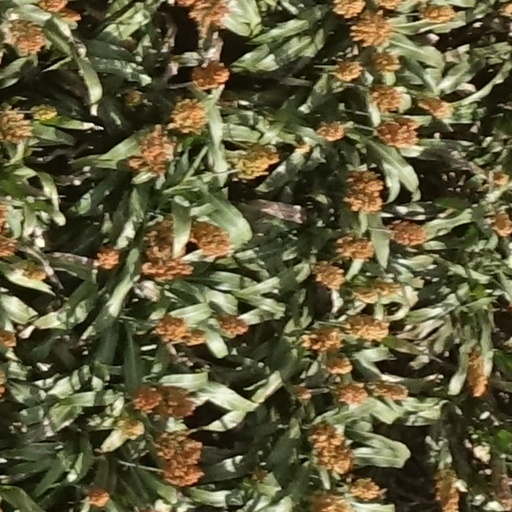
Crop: sorghum